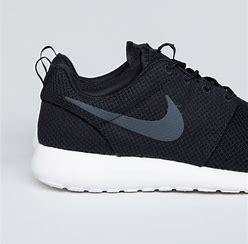
Brand: Nike
Model: Roshe One